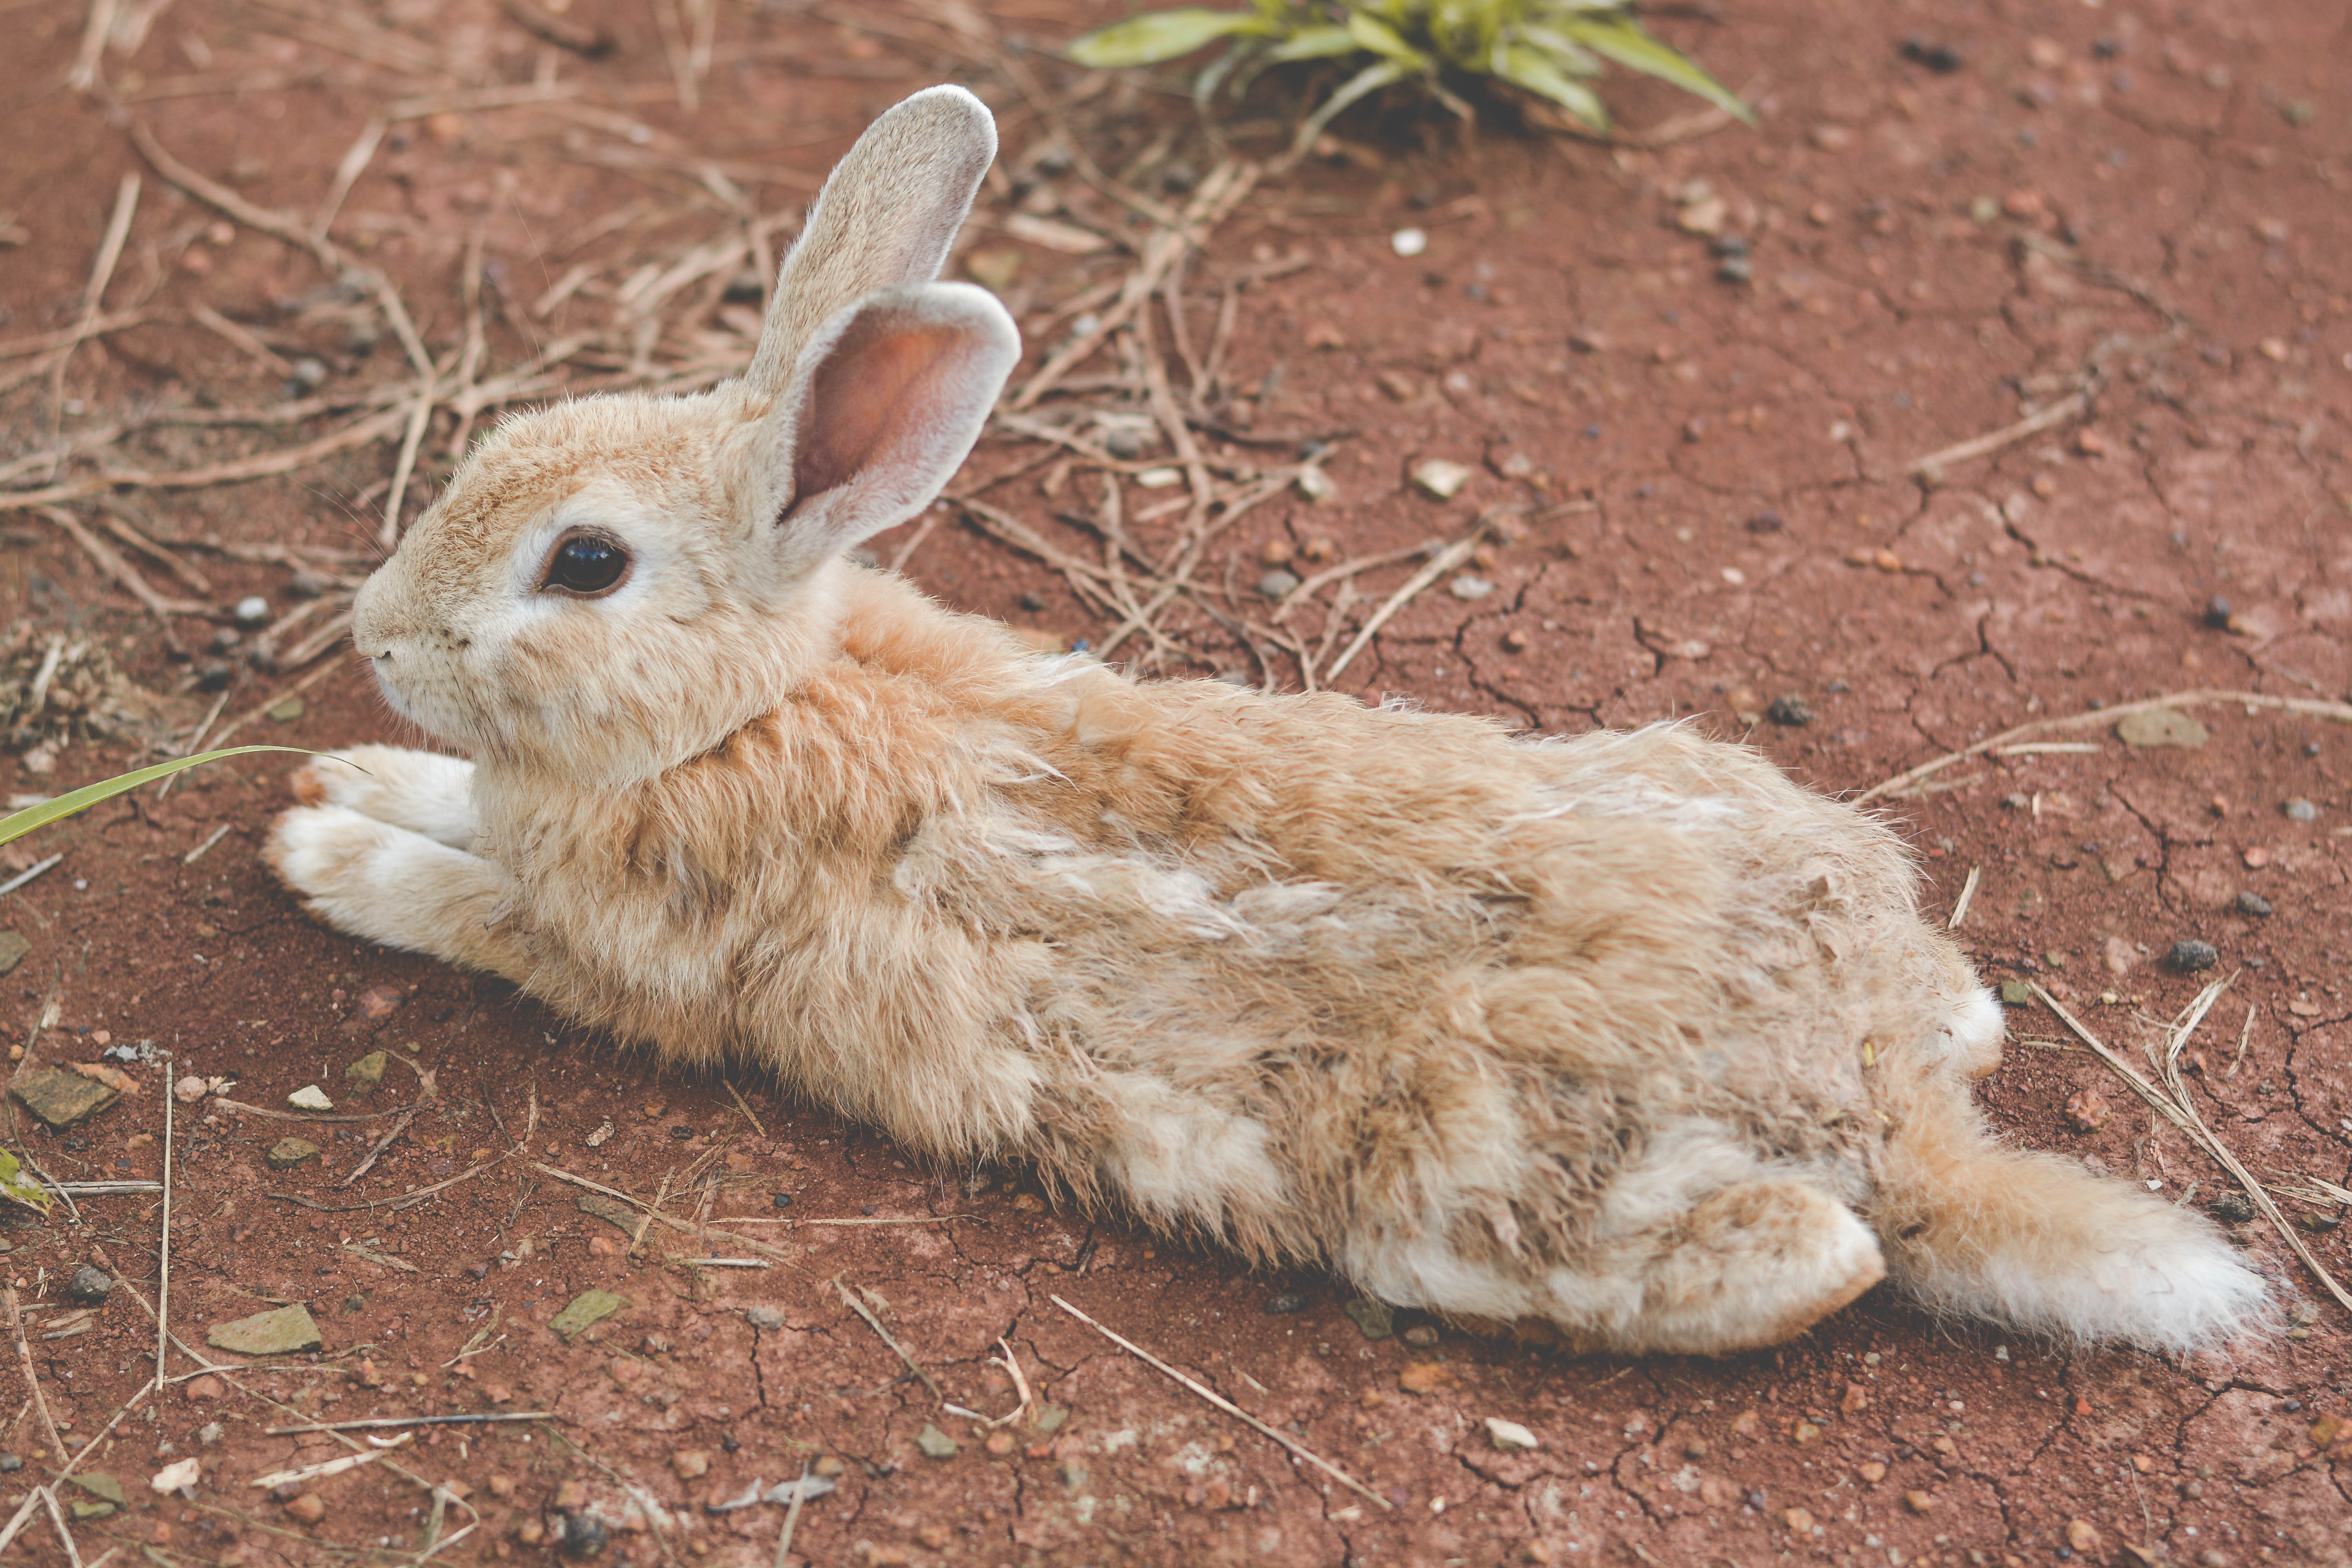
tree, nature, outdoor, silhouette, light, architecture, sky, sunrise, sunset, view, building, city, skyscraper, river, ship, summer, wildlife, statue, evening, orange, red, tower, fishing, africa, park, mammal, asia, waterfront, lifestyle, fauna, plain, elephant, rabbit, thailand, geography, hare, golf club, sculpture, family, tour, luxury, tourists, mountains, animals, cambodia, bright, cornfield, vertebrate, culture, tanzania, pretty, large, bangkok, tourist attraction, hotels, singapore, labor, mead, flush, in the city, the drawing, mekong river, of the organization, there are reputable, napok, seductive, motocross racing, the huge, core zone, the sun, the rough, the environment, laos, domestic rabbit, rabits and hares, wood rabbit